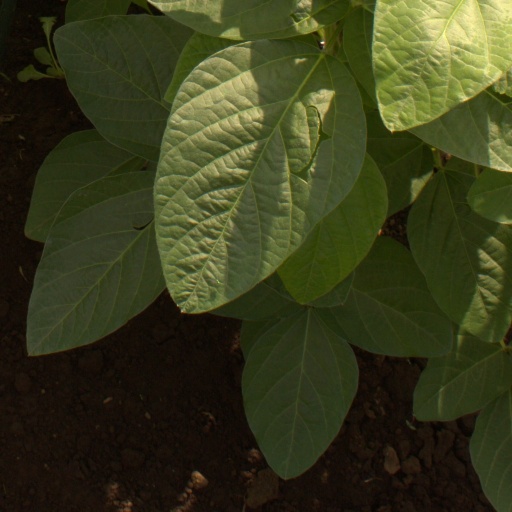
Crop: soybean